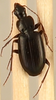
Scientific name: Calathus advena
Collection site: Rocky Mountains NEON (RMNP), plot RMNP_014